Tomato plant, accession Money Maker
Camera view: bottom (45 deg); turntable rotation: 150 degrees
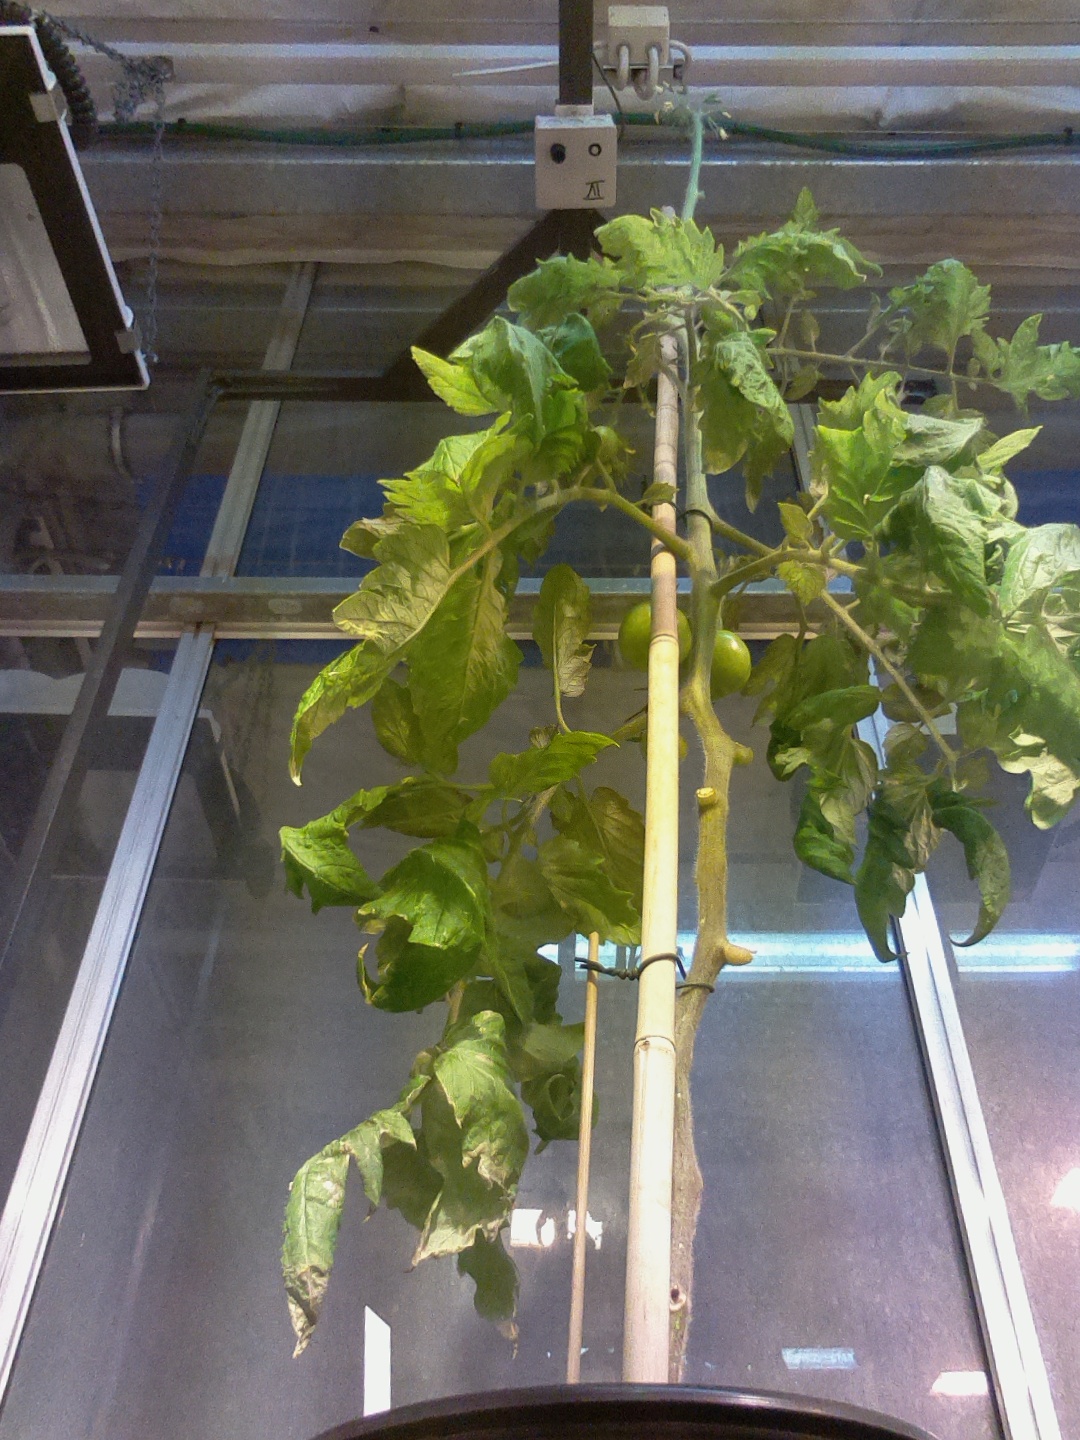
BBCH growth stage 77: 70%-80% of final fruit size